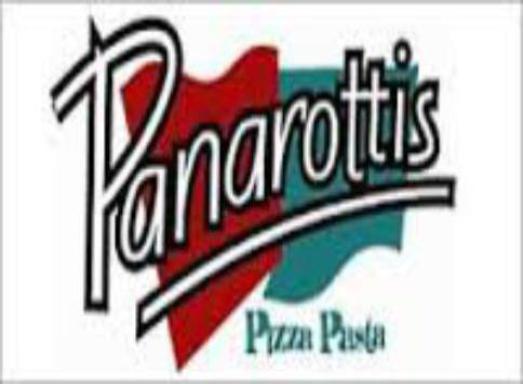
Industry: Food